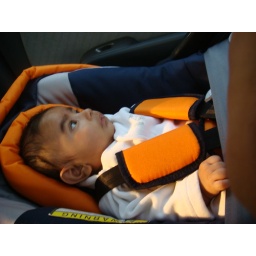
Kabir2months - in car seat